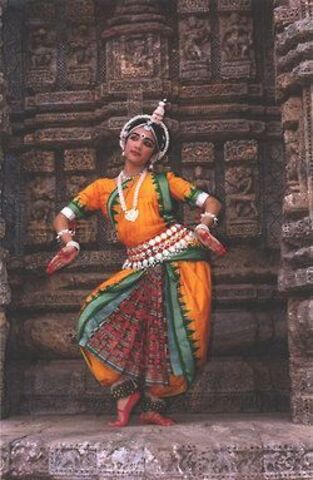
Dance form: odissi